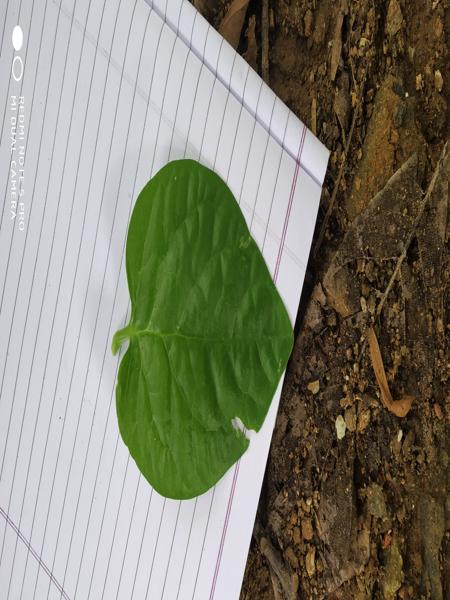
Plant: Malabar_Spinach